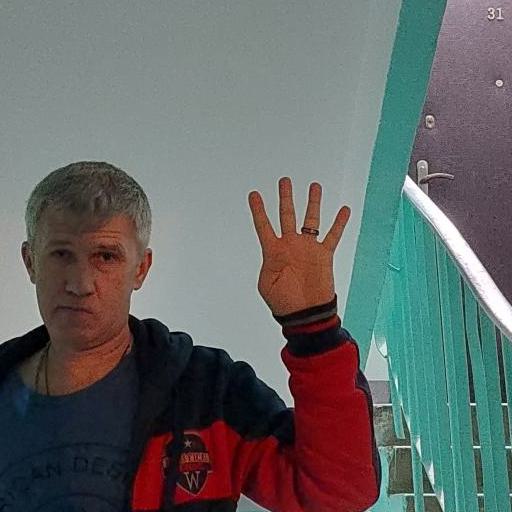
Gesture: four